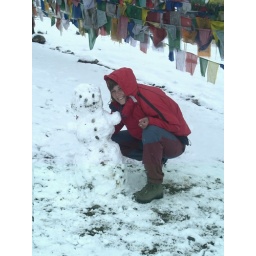
Yesterady swimming in mountain lakes, today building snowman. The transition from summer to winter can be suprisingly quick in Transhimalayas